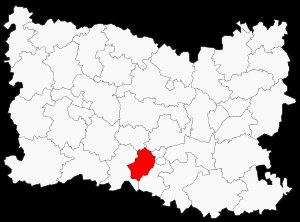
L'arrondissement de Senlis est une division administrative française, située dans le département de l'Oise et la région Hauts-de-France. Son chef-lieu est Senlis.
Le canton de Montataire est un canton français situé dans le département de l'Oise et la région Hauts-de-France.